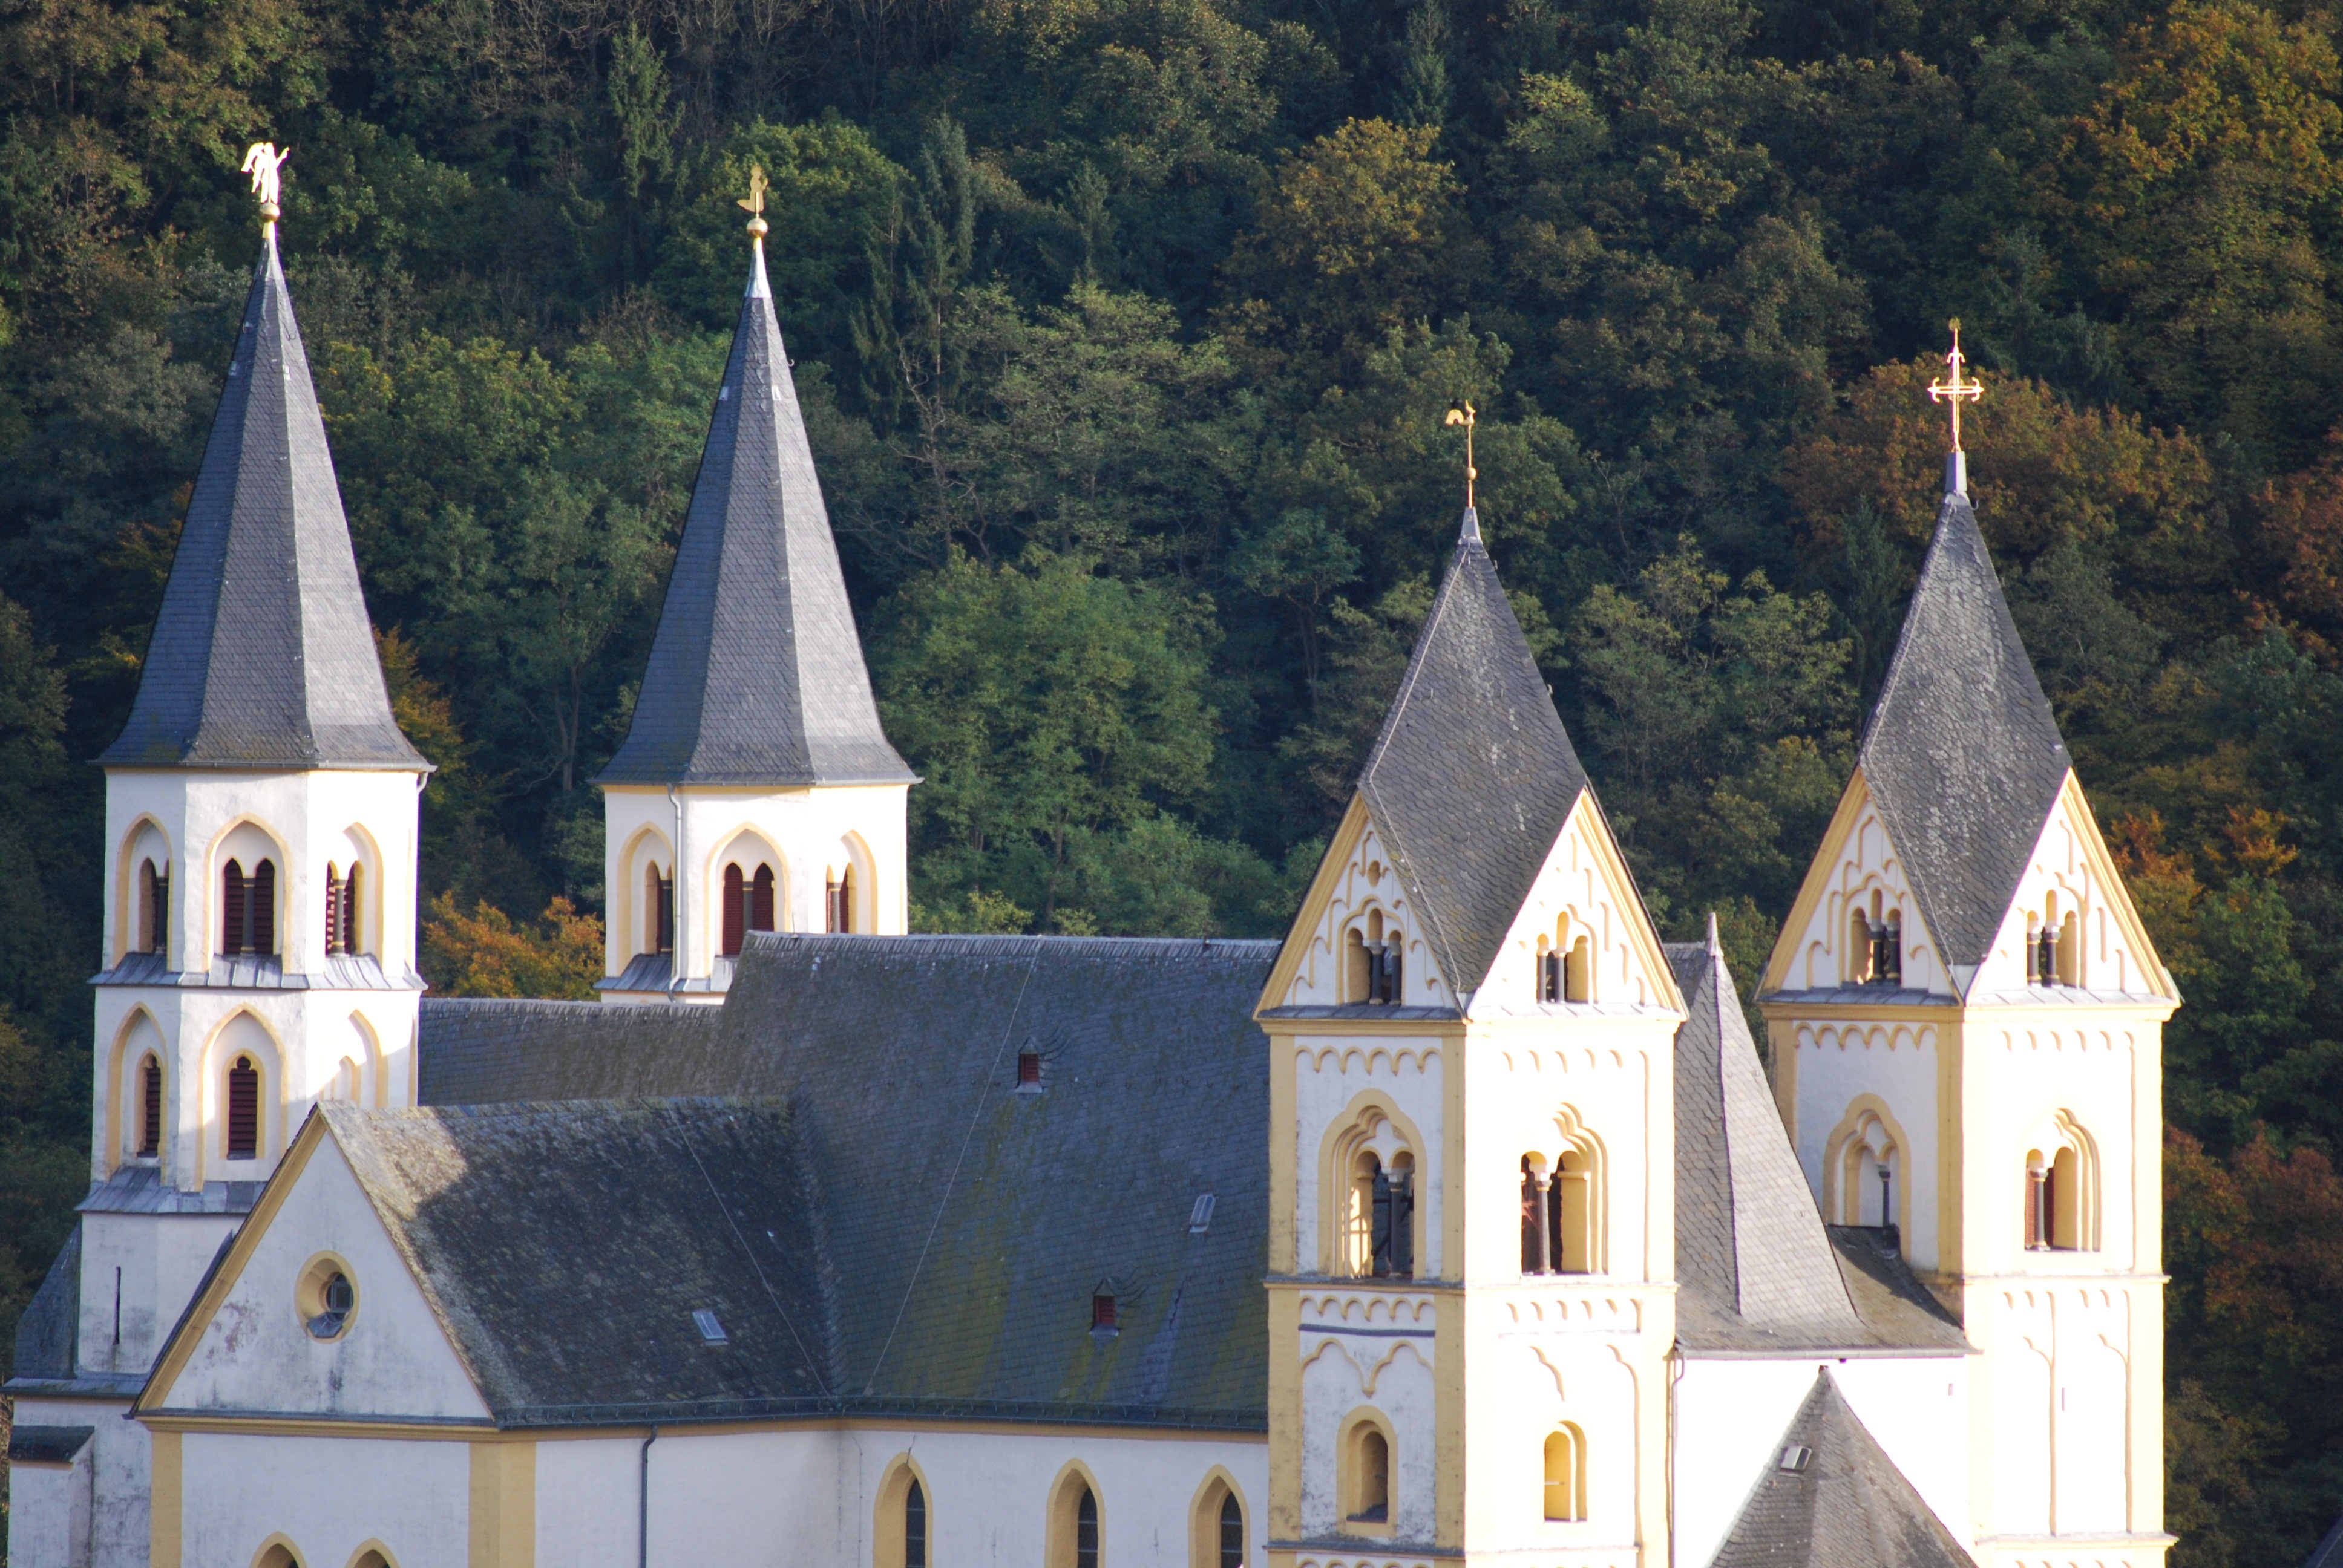
building, chateau, tower, church, cathedral, chapel, place of worship, spire, steeple, monastery, middle ages, monasticism